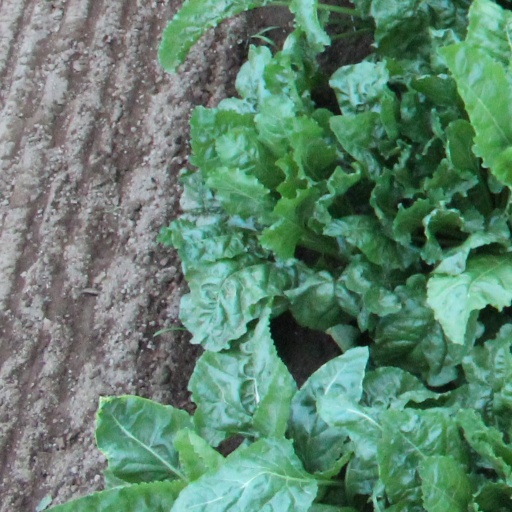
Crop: sugar beet